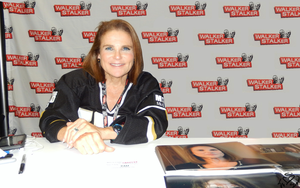
Tovah Feldshuh, née à New York le 27 décembre 1952, est une actrice américaine.